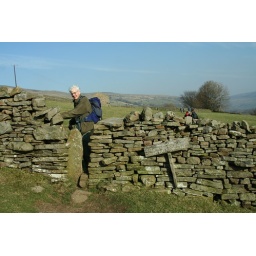
A gap in a field wall on the footpath between Ivelet and Gunnerside